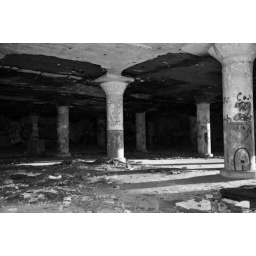
One of the large open areas that each floor had in the largest building at Swift.